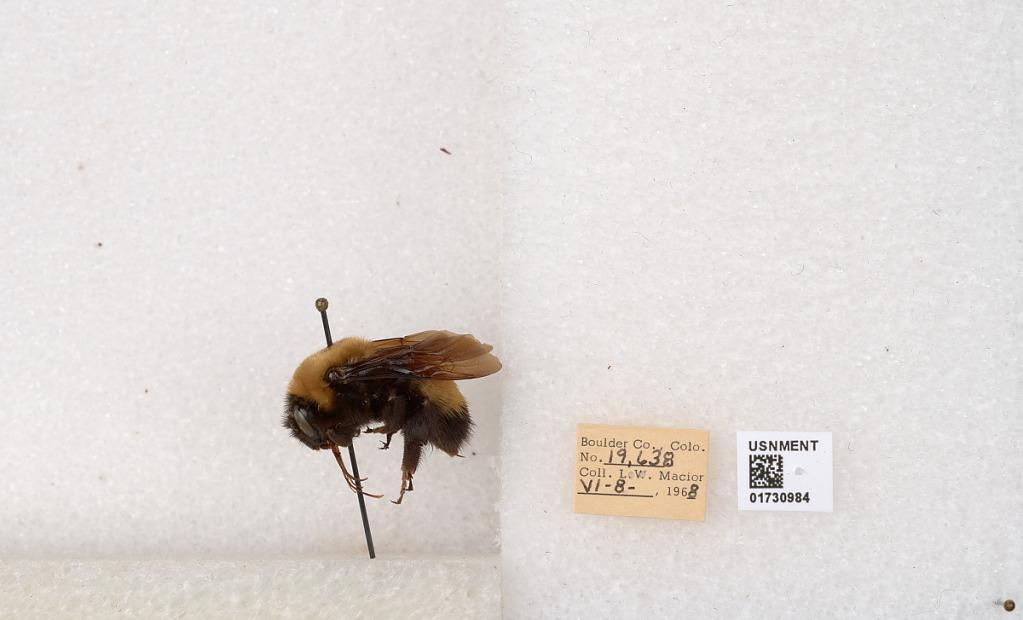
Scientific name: Bombus (Bombus) nevadensis Cresson
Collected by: L. Macior
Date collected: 1968-6-8
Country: United States
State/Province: Colorado
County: Boulder
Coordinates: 40.0925, -105.358